Albert Devore

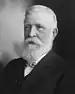

Albert Edward Tyrrell Devore (1843 – 4 February 1916) was a New Zealand barrister and solicitor who served as mayor of Auckland City from 1886 till 1889.